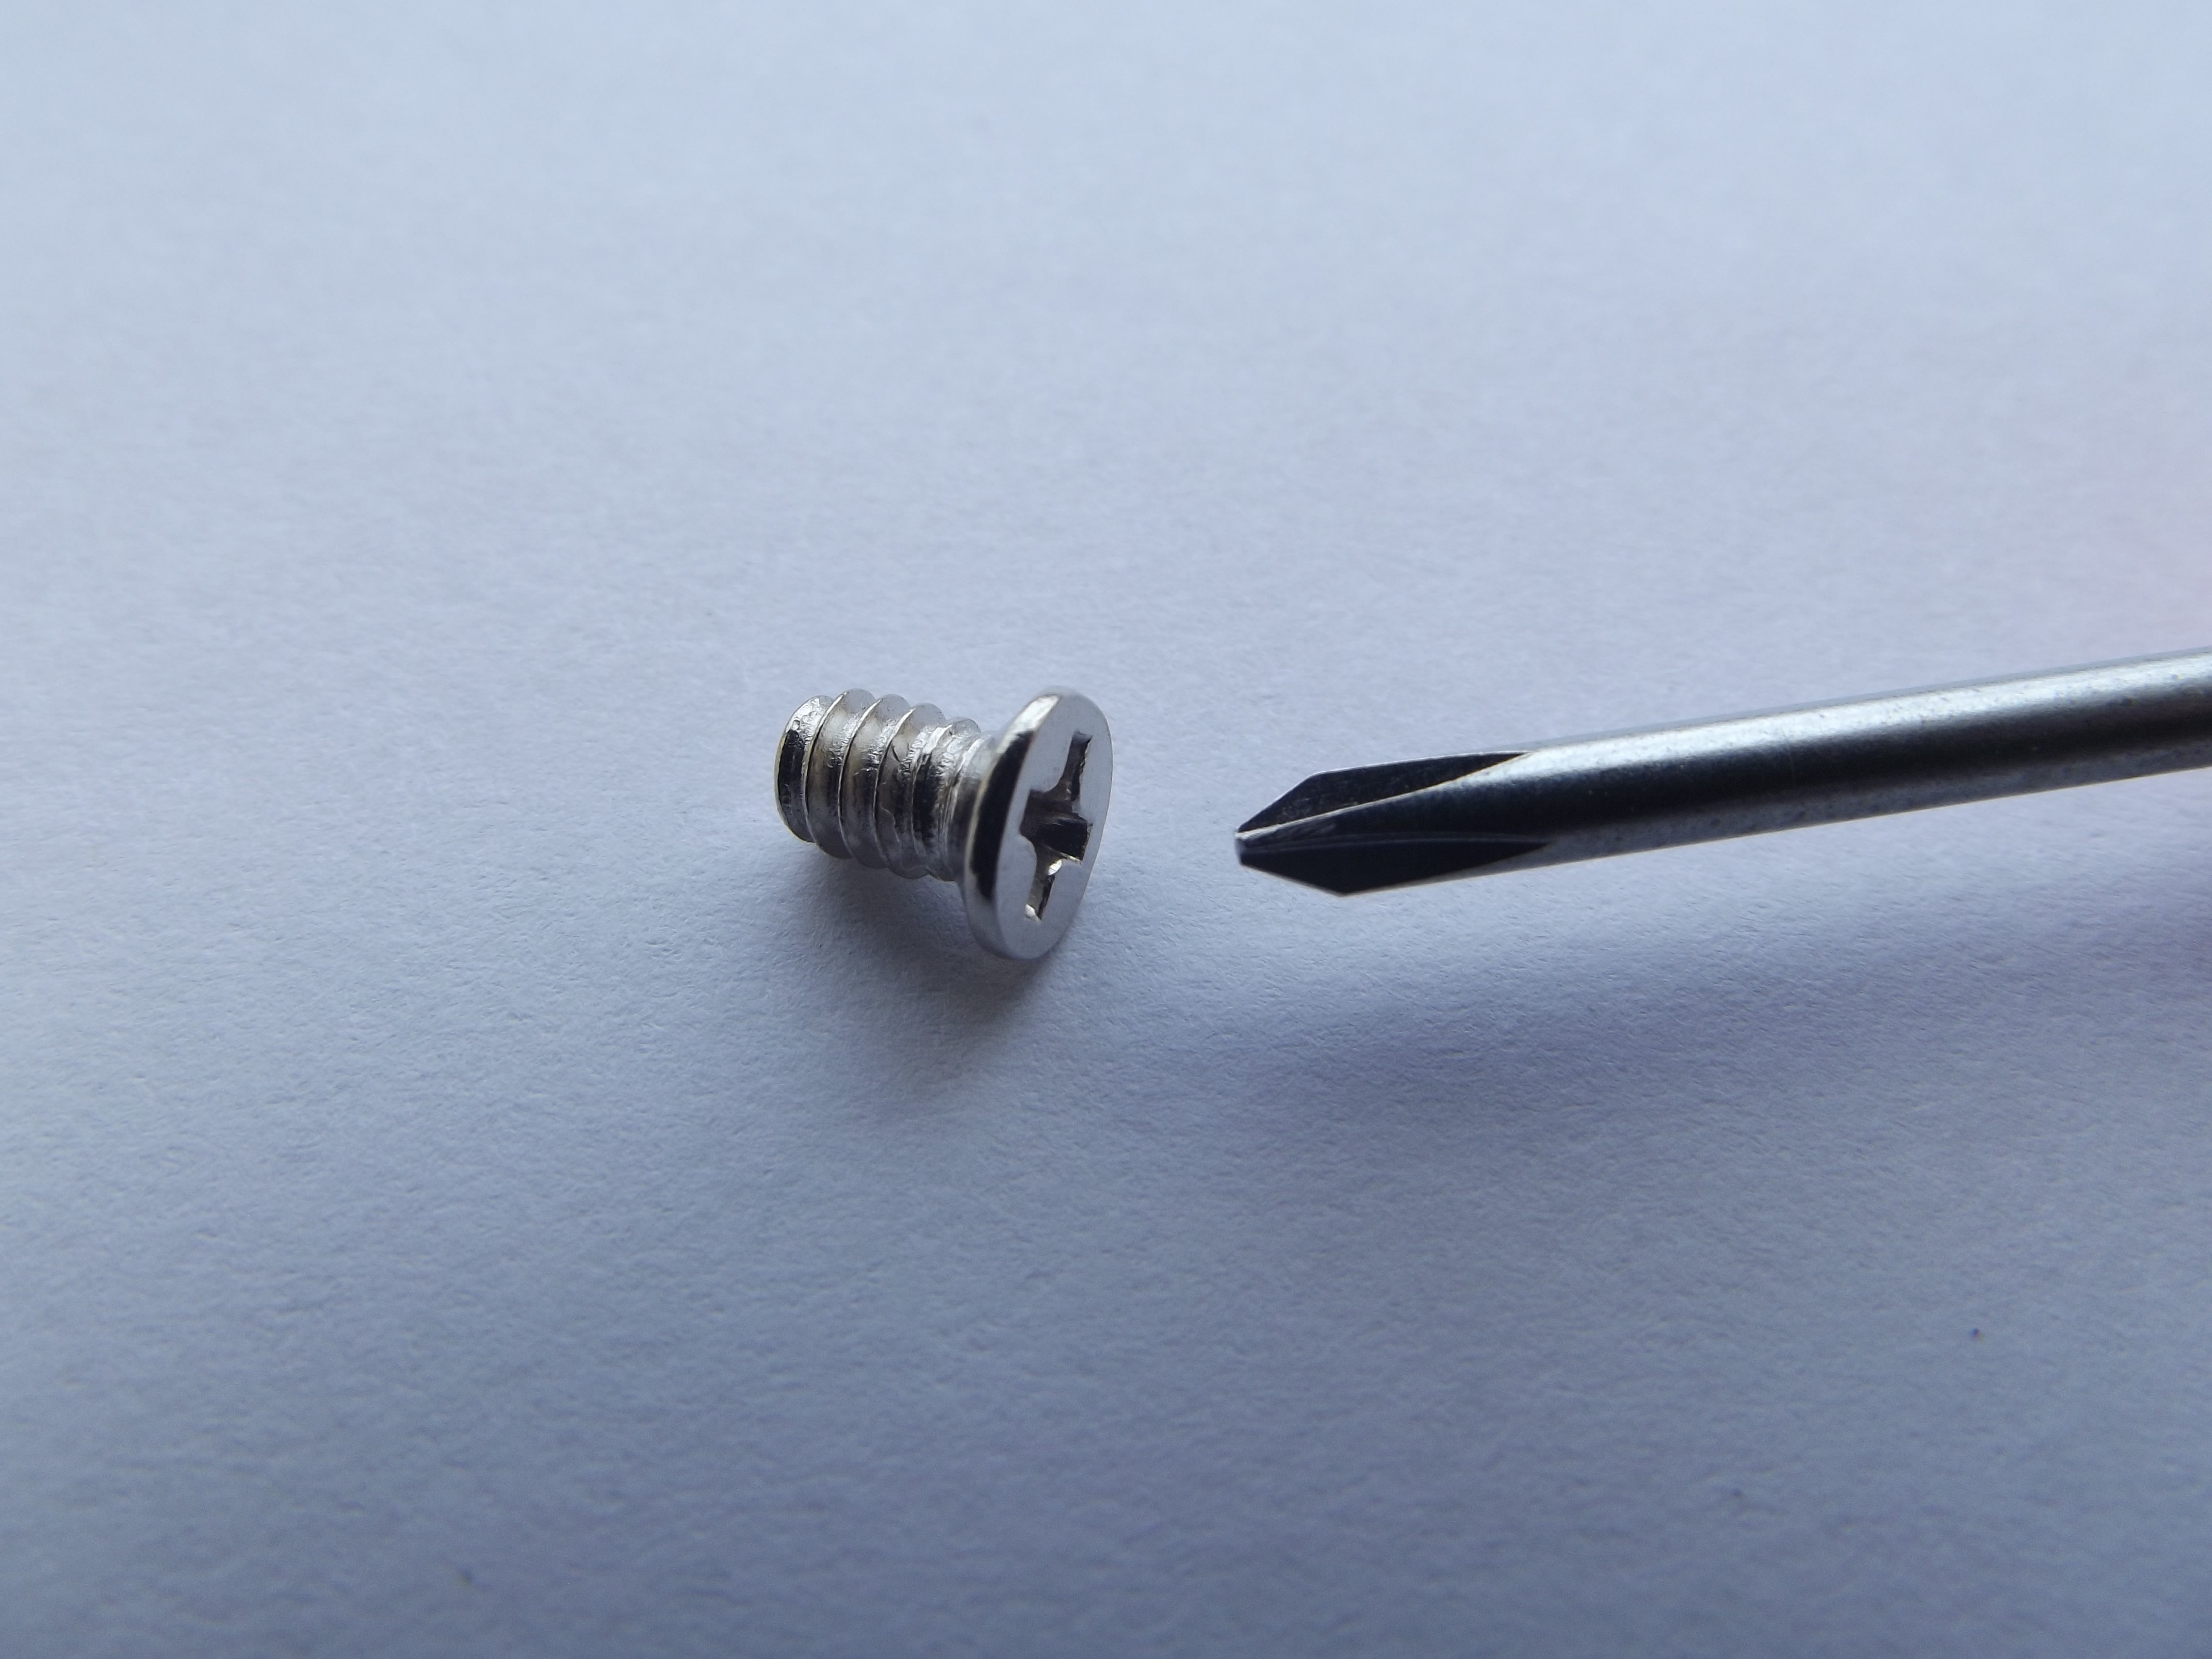
tool, metal, screw, silver, tools, screwdriver, screws